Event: Nepal Earthquake
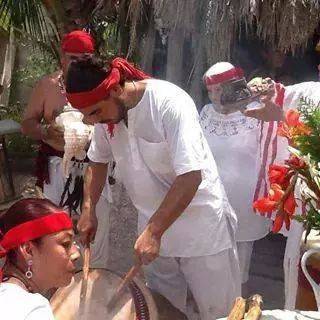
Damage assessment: no_damage